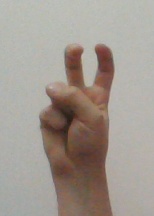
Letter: toot